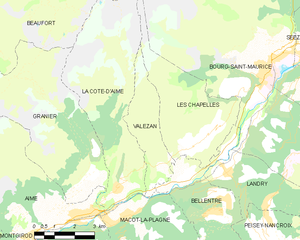
Carte des communes françaises Valezan